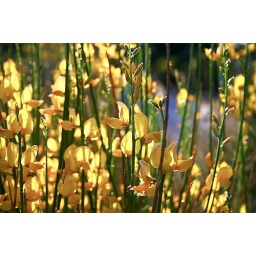
Spanish broom in bloom along side road in the san gabriel mountains